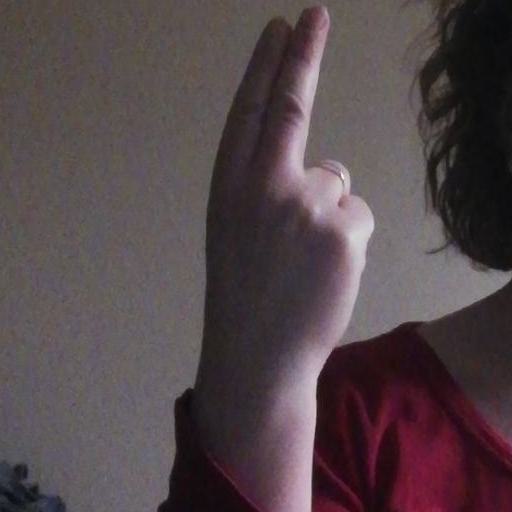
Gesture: two_up_inverted